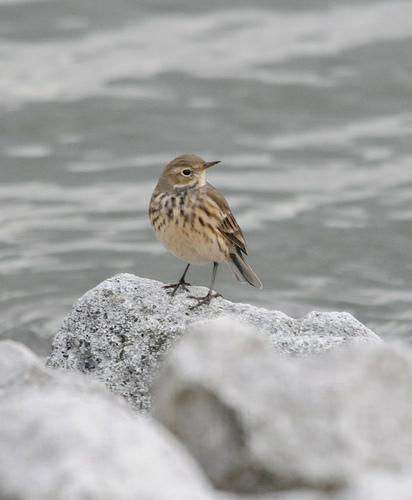
A photo of a american pipit